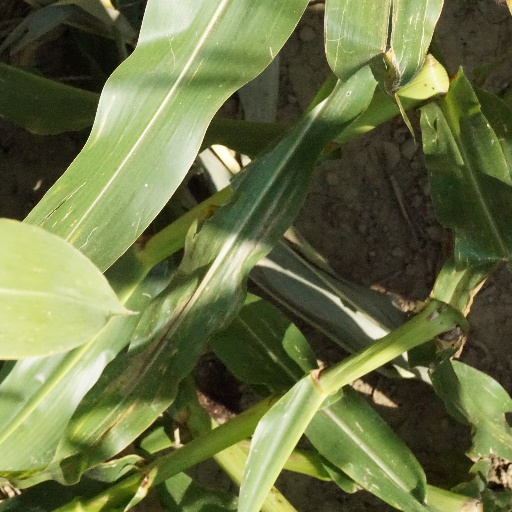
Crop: maize; corn